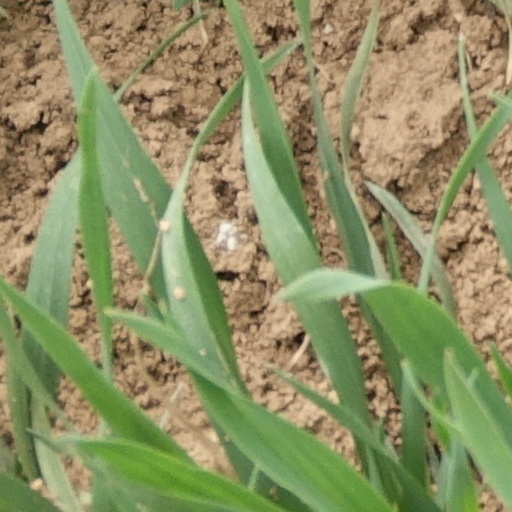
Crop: wheat